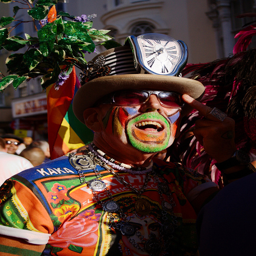
a man with a painted face and clock on his hat.
The colorfully dressed reveler has his face painted.
A man has his face made like a technicolor clown.
A man with a hat and colorful face paint.
A man with face paint and a weird costume.